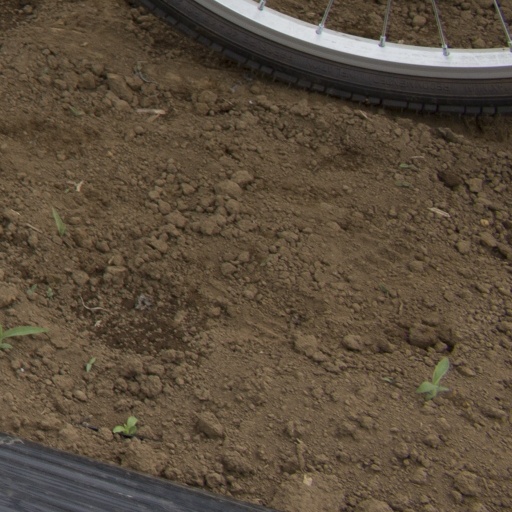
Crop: Jerusalem artichoke